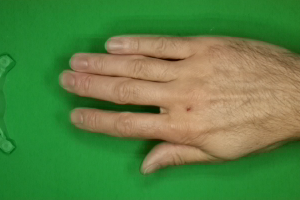
Label: paper